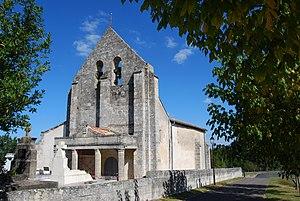
Le Pout Eglise St Martin